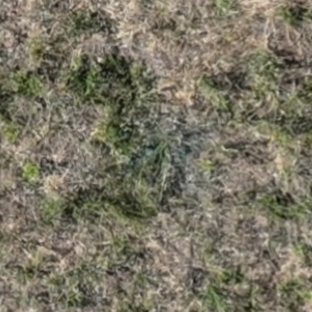
Month: july
Dye color: blue
Dye concentration: high